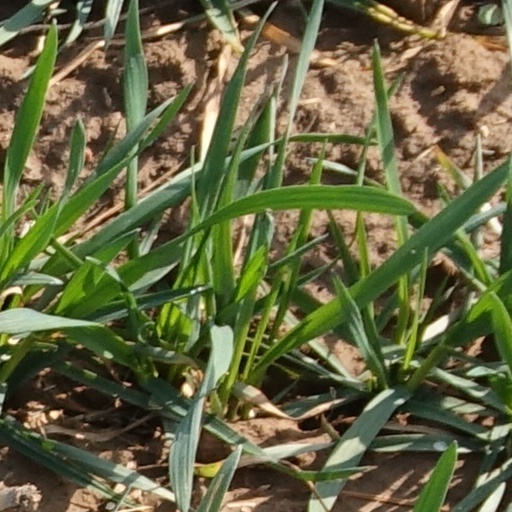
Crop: wheat